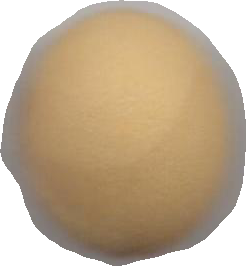
Variety: Dega